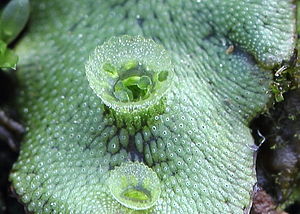
Almindelig lungemos / Billedsamling
Almindelig lungemos er vel den mest kendte blandt levermosserne, for den findes ofte oven på pottede og kunstvandede kulturer i gartnerier og planteskoler. Det tætte og læderagtige thallus kan dække kulturplanternes jord fuldstændigt og derved hindre en effektiv vanding af dem. Derfor betragtes planten som ukrudt mange steder.